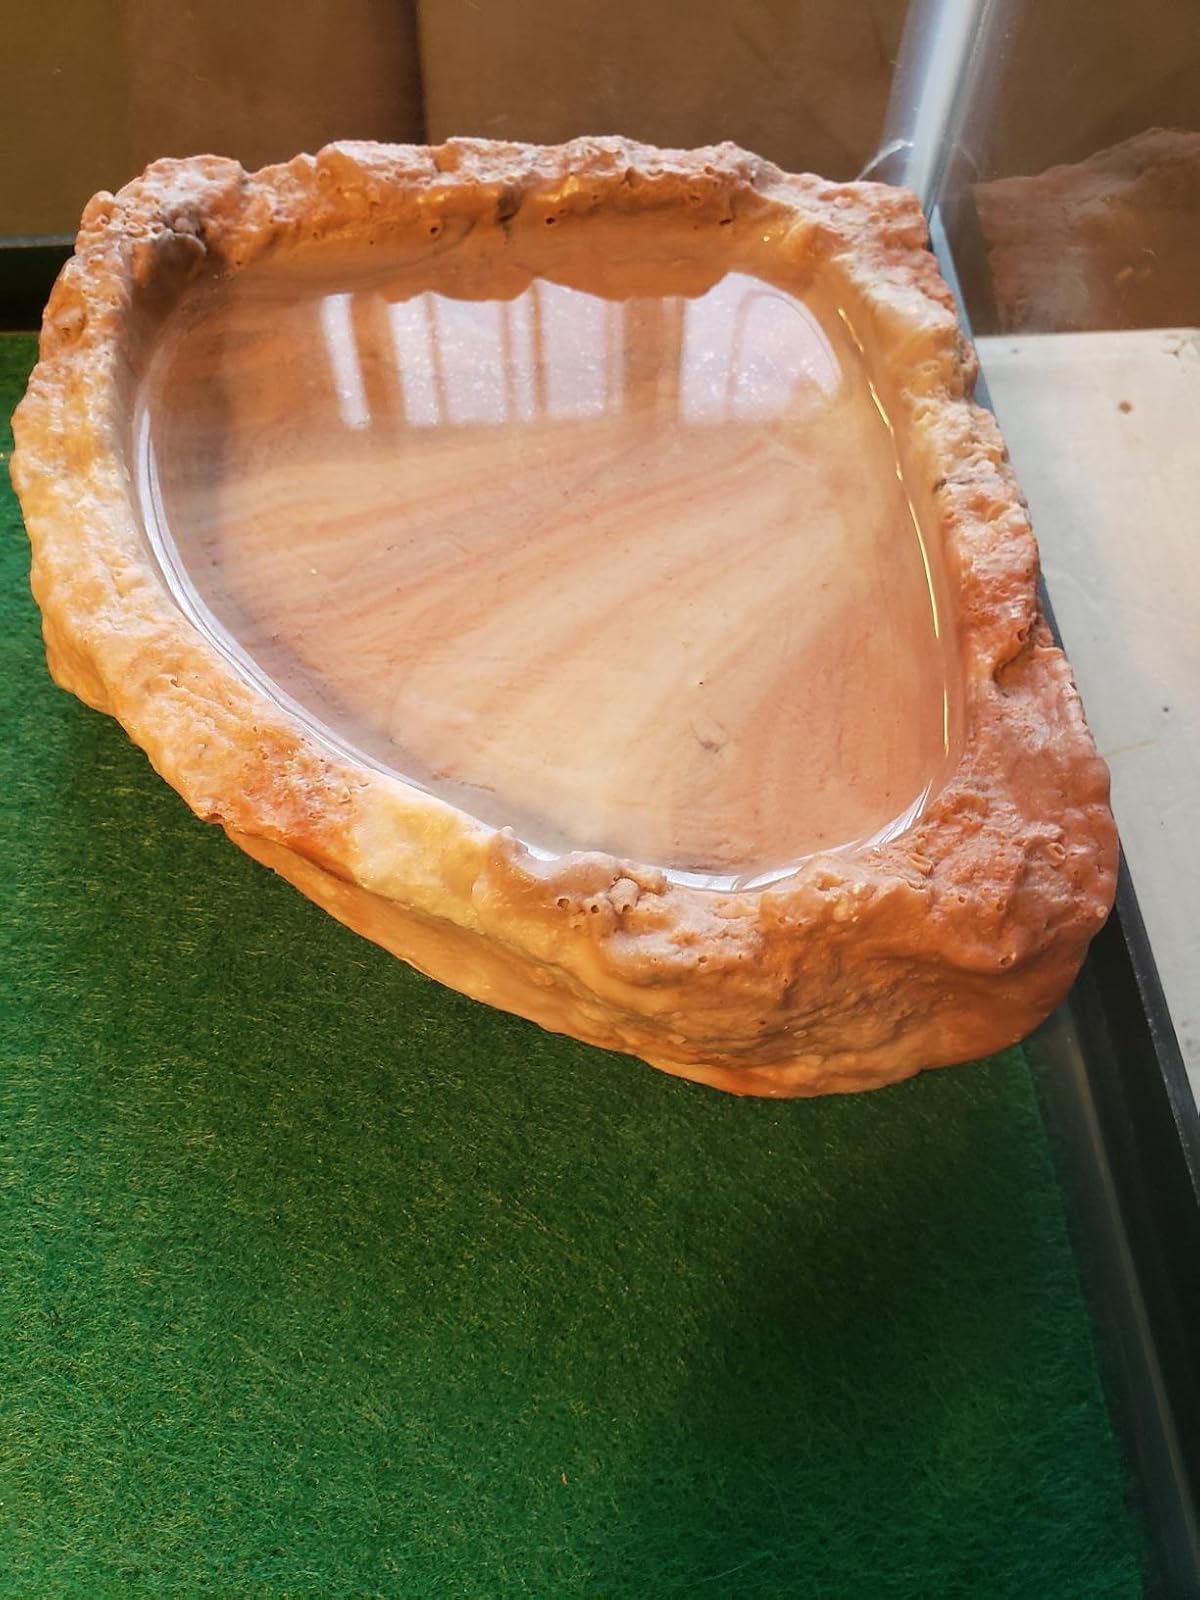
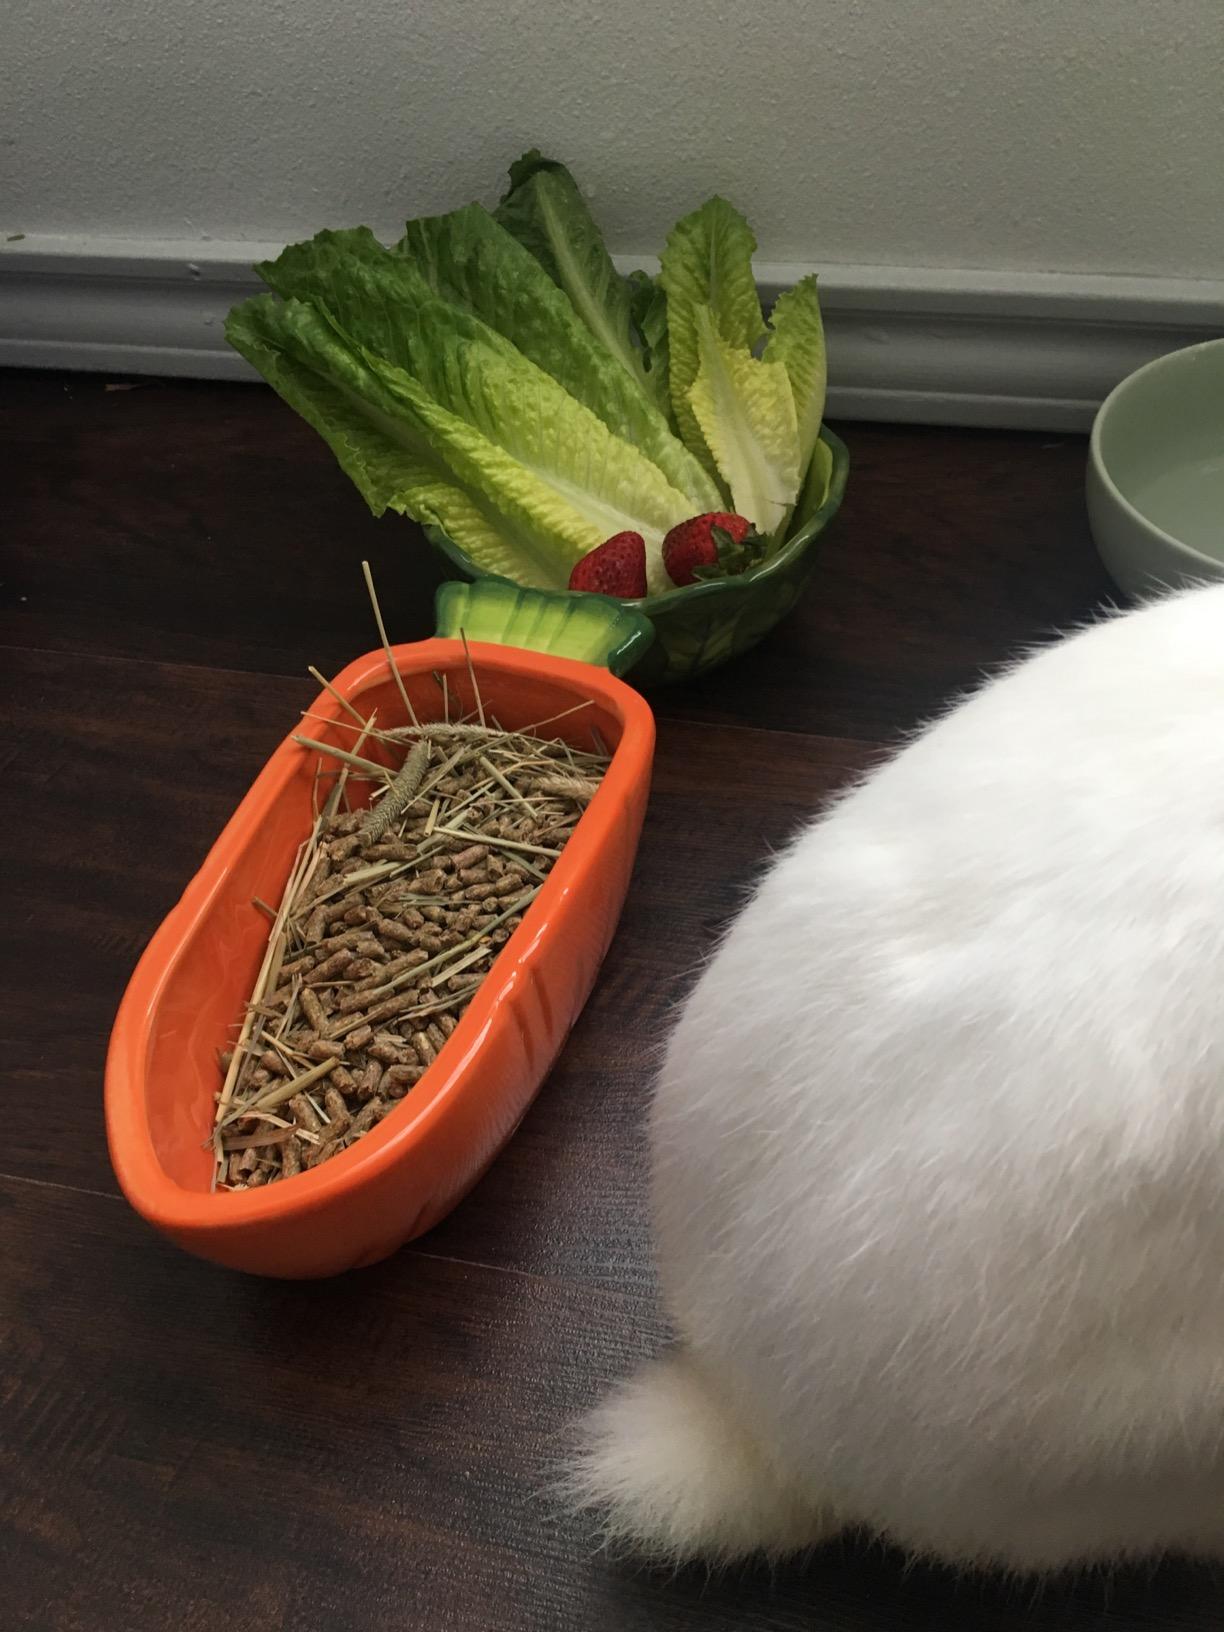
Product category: items_bowl
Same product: no